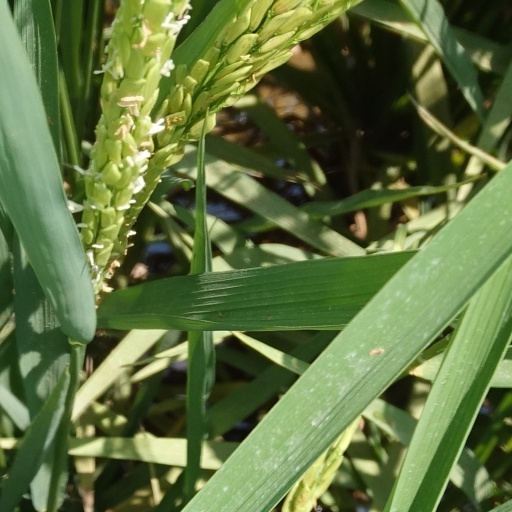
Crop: rice